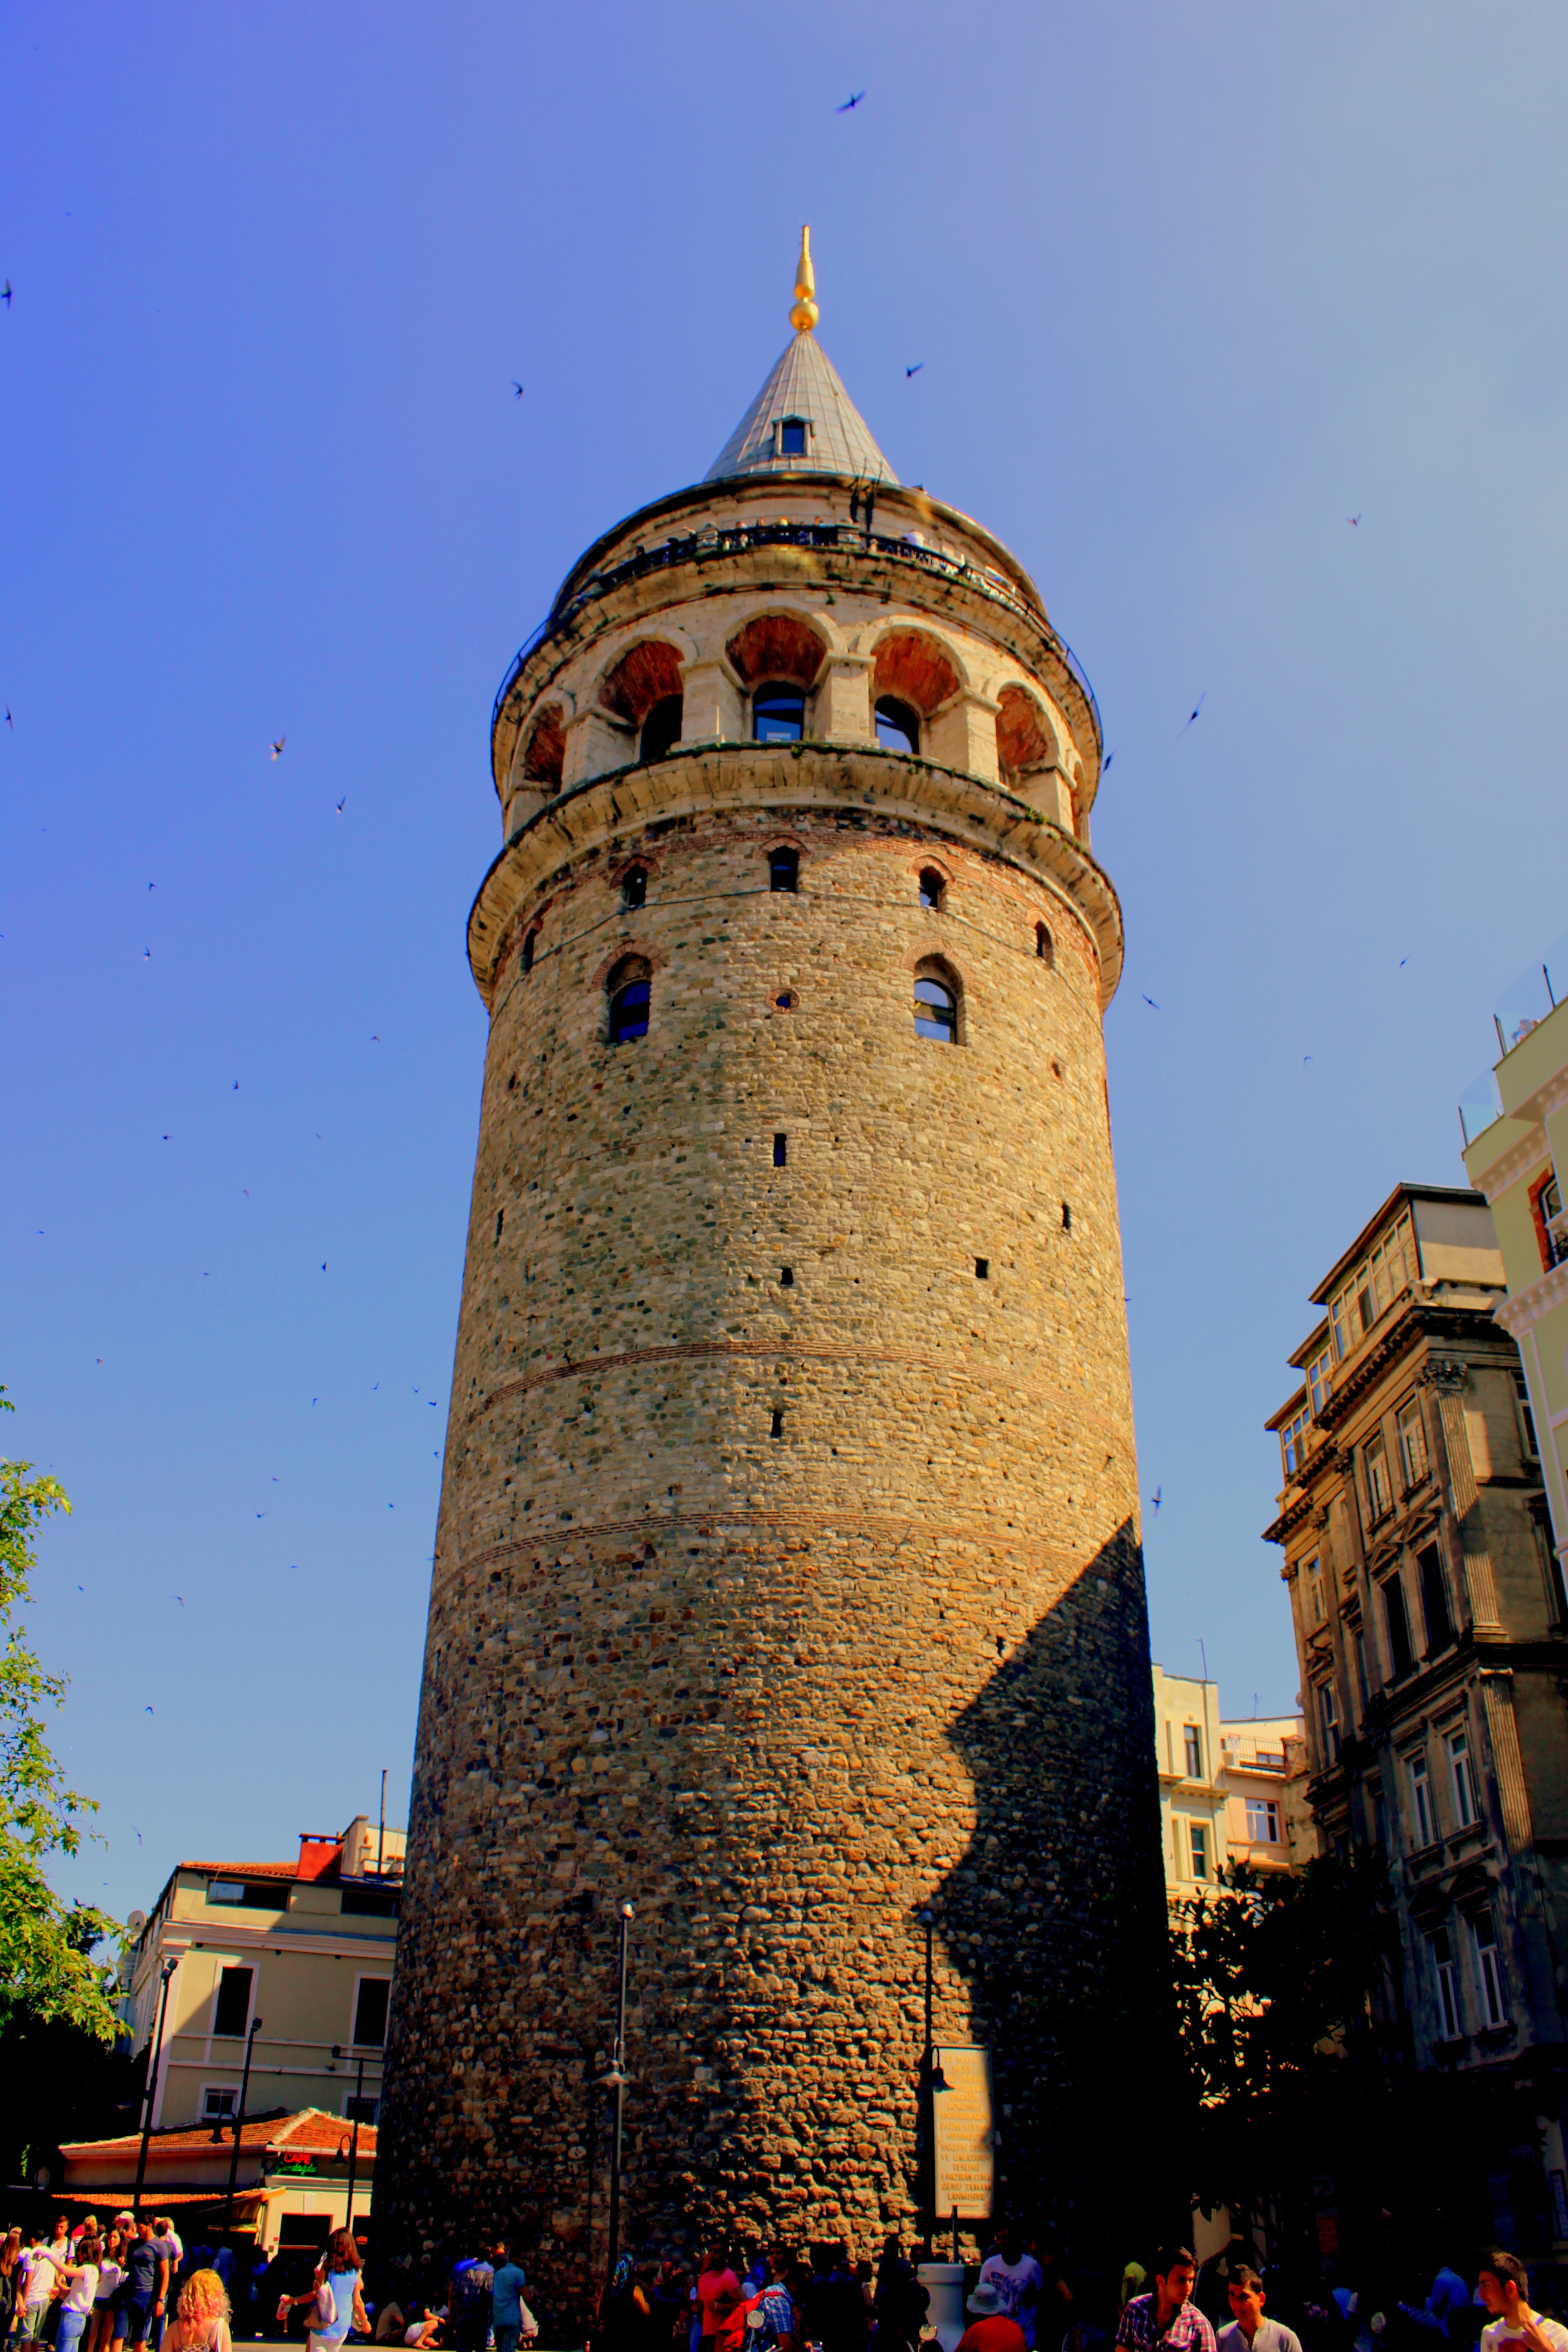
tower, landmark, place of worship, clock tower, bell tower, date, turkey, istanbul, galata, ottoman, throat